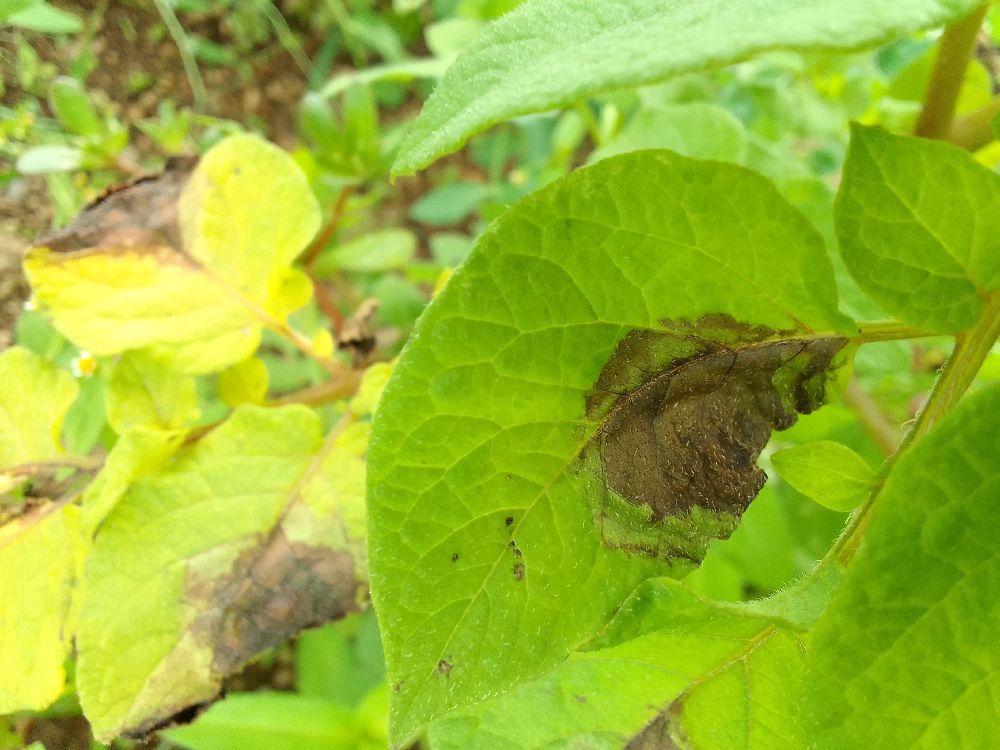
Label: Late blight